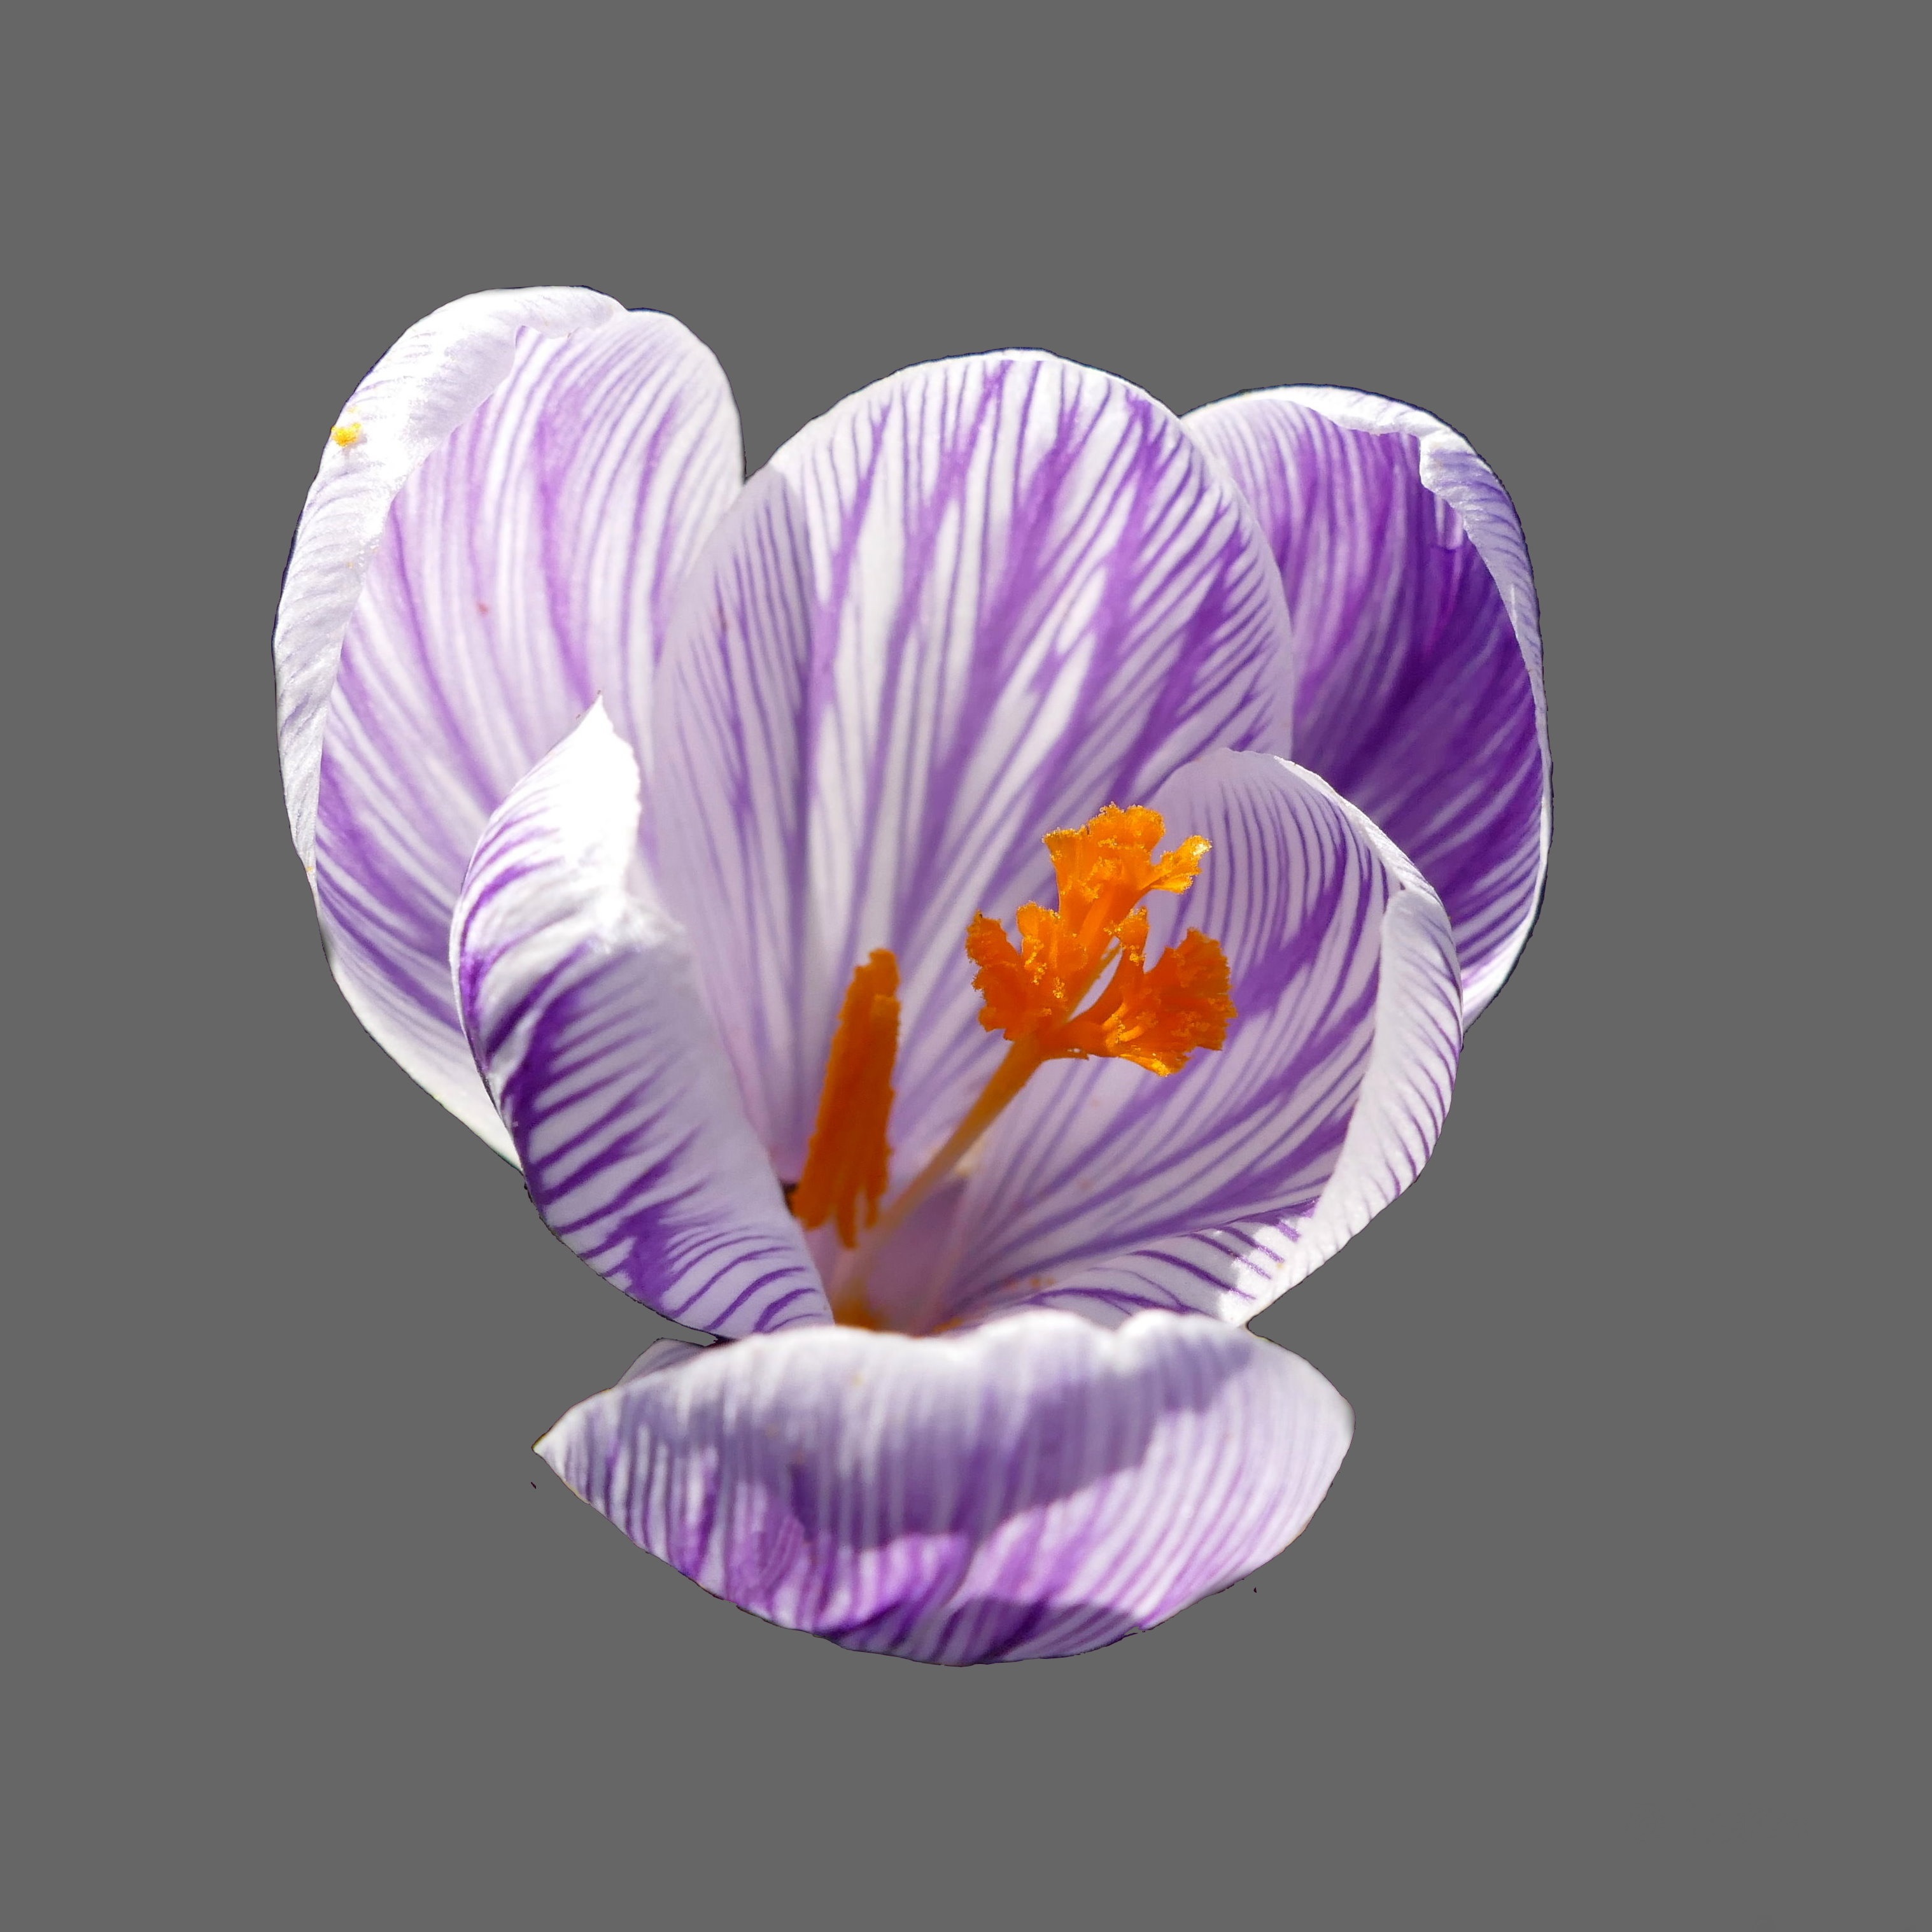
blossom, plant, flower, purple, petal, bloom, isolated, garden, close, eye, violet, organ, crocus, spring crocus, spring flower, fr hlingsanfang, flowering plant, land plant, iris family